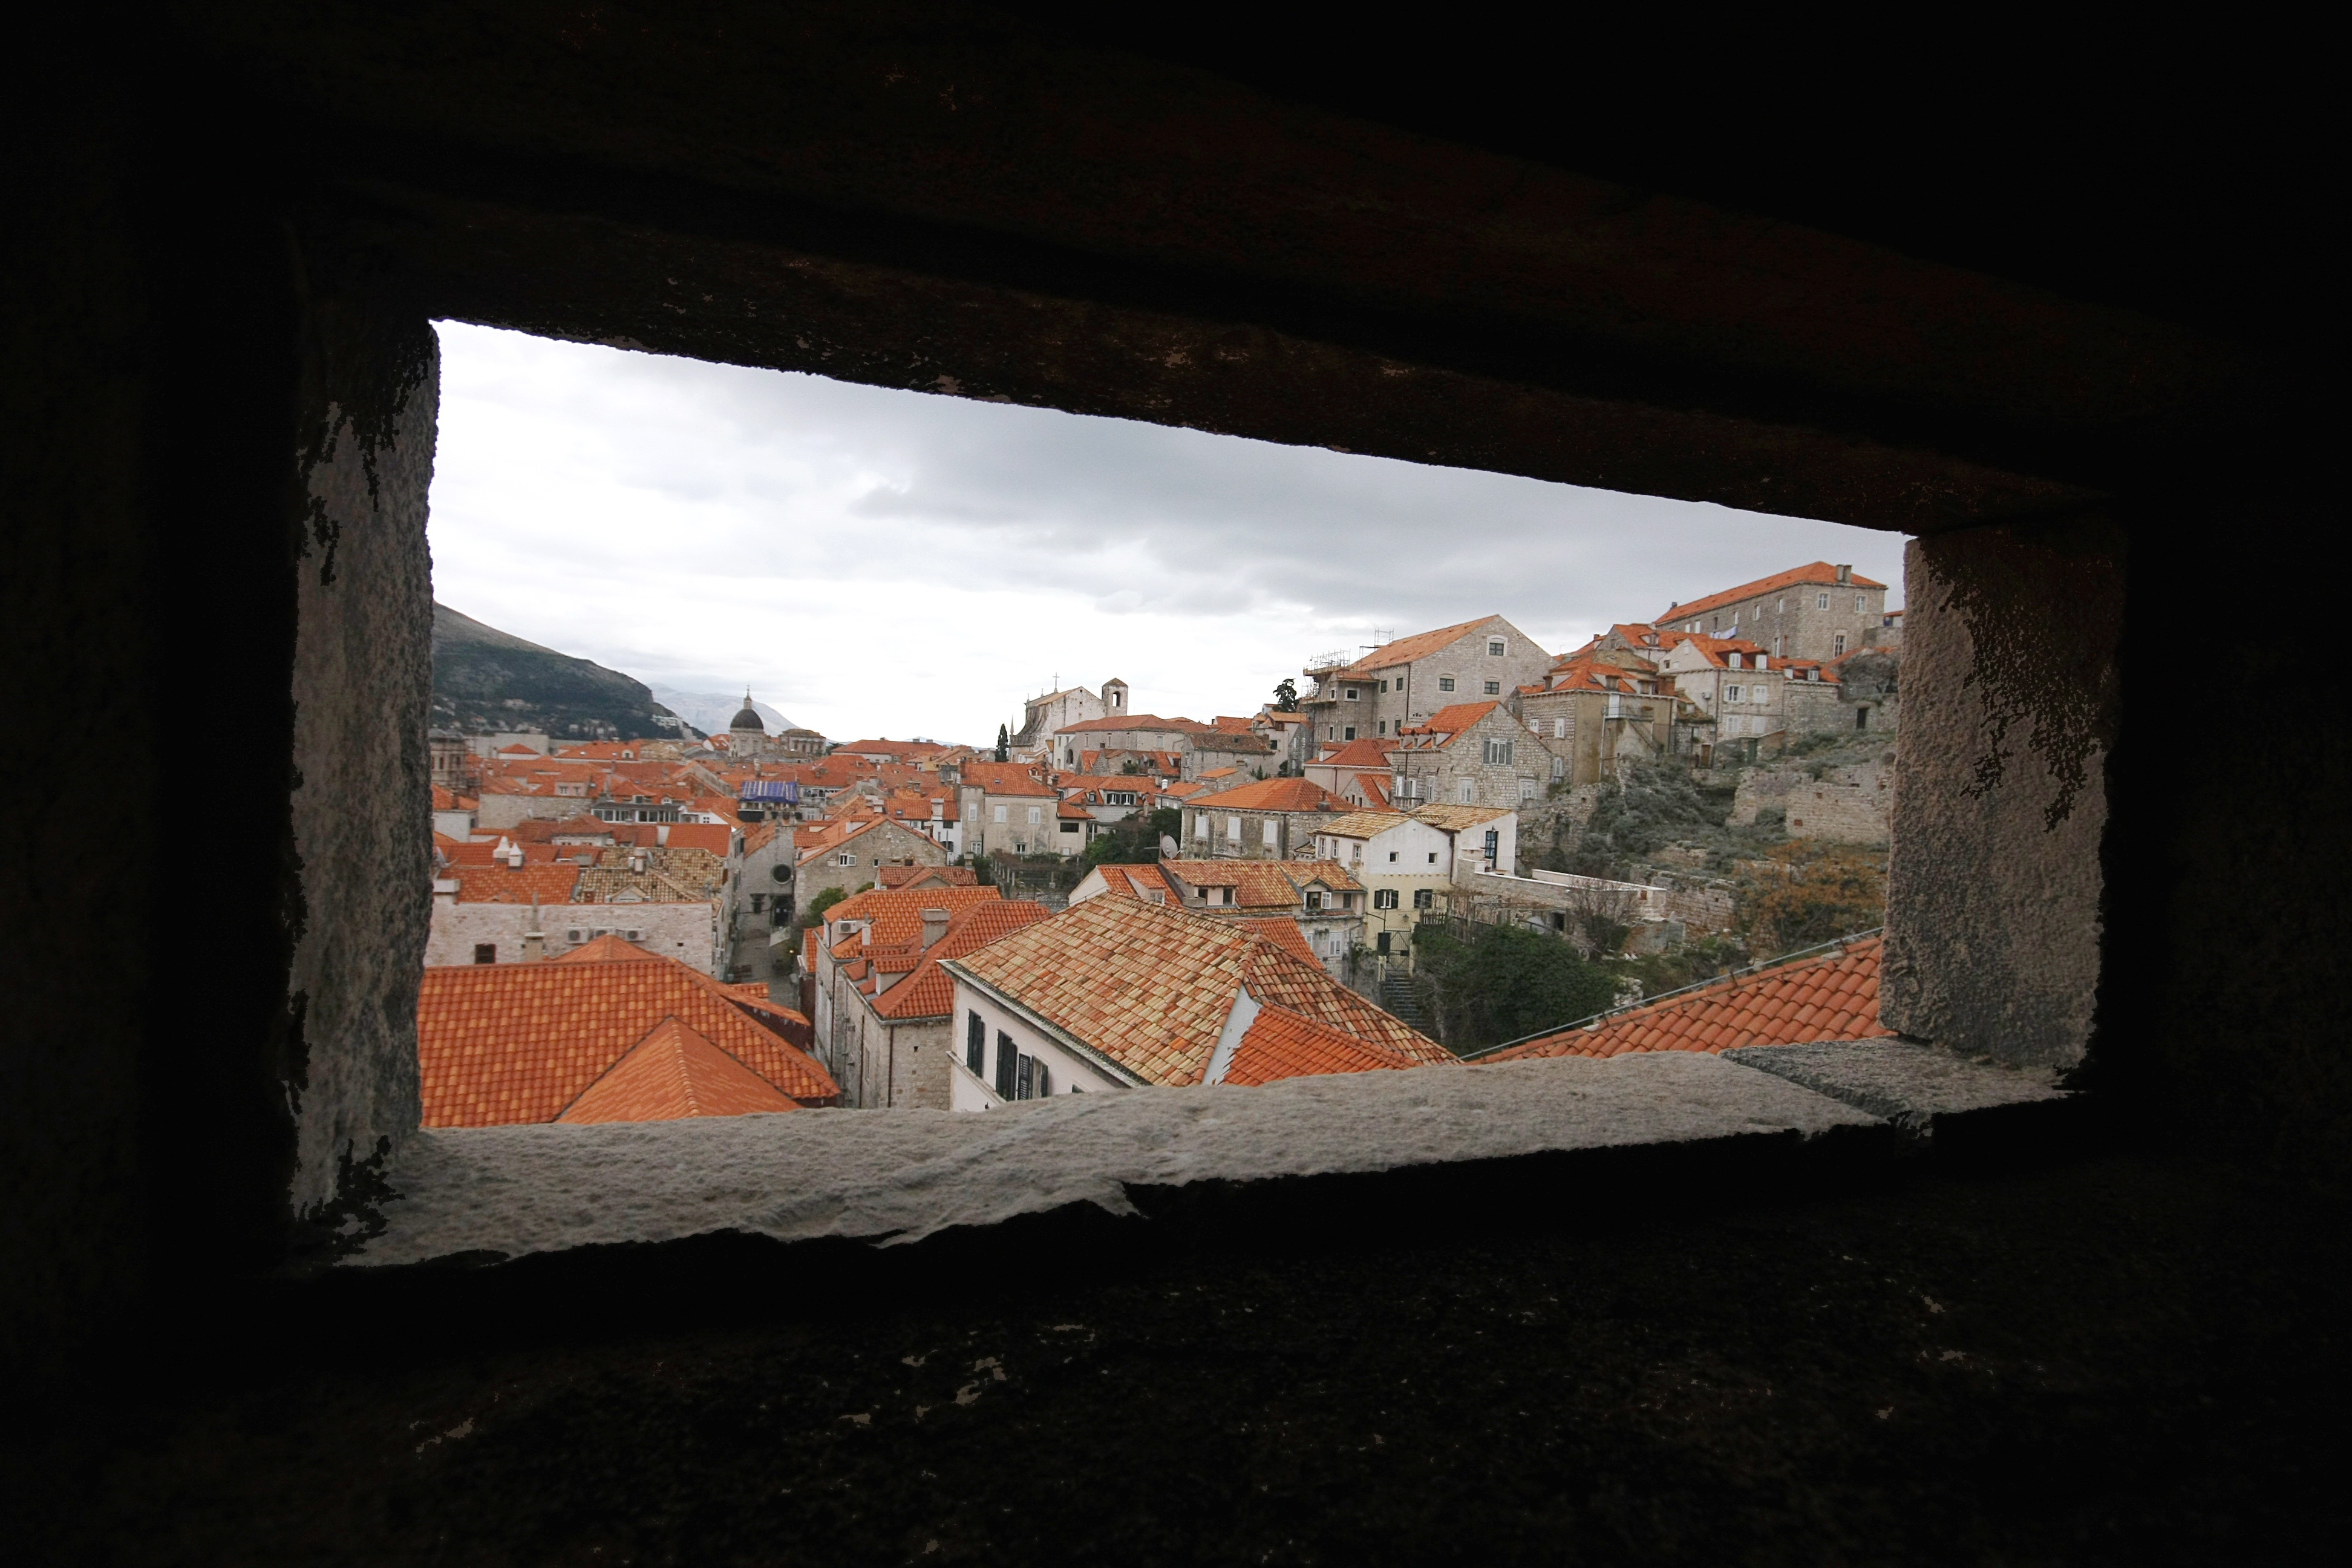
architecture, vintage, retro, house, window, town, city, wall, travel, frame, material, art, ruins, photograph, historical, shape, ancient history